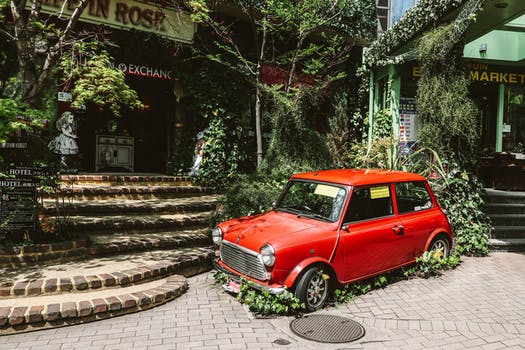
Label: No Watermark